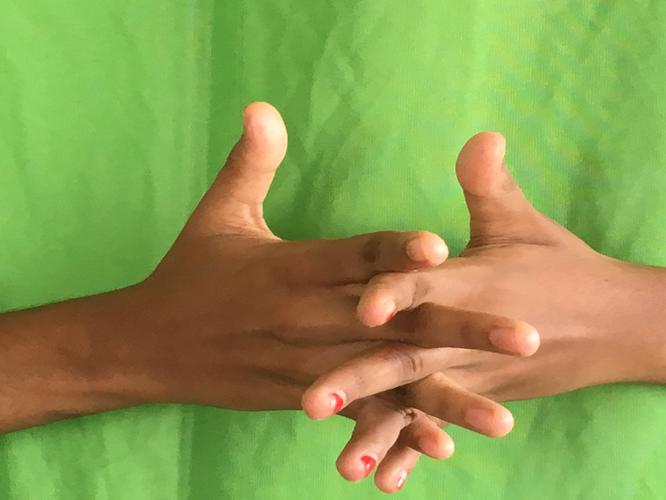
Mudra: Karkatta
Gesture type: double_hand